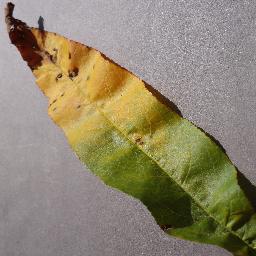
Label: Peach___Bacterial_spot